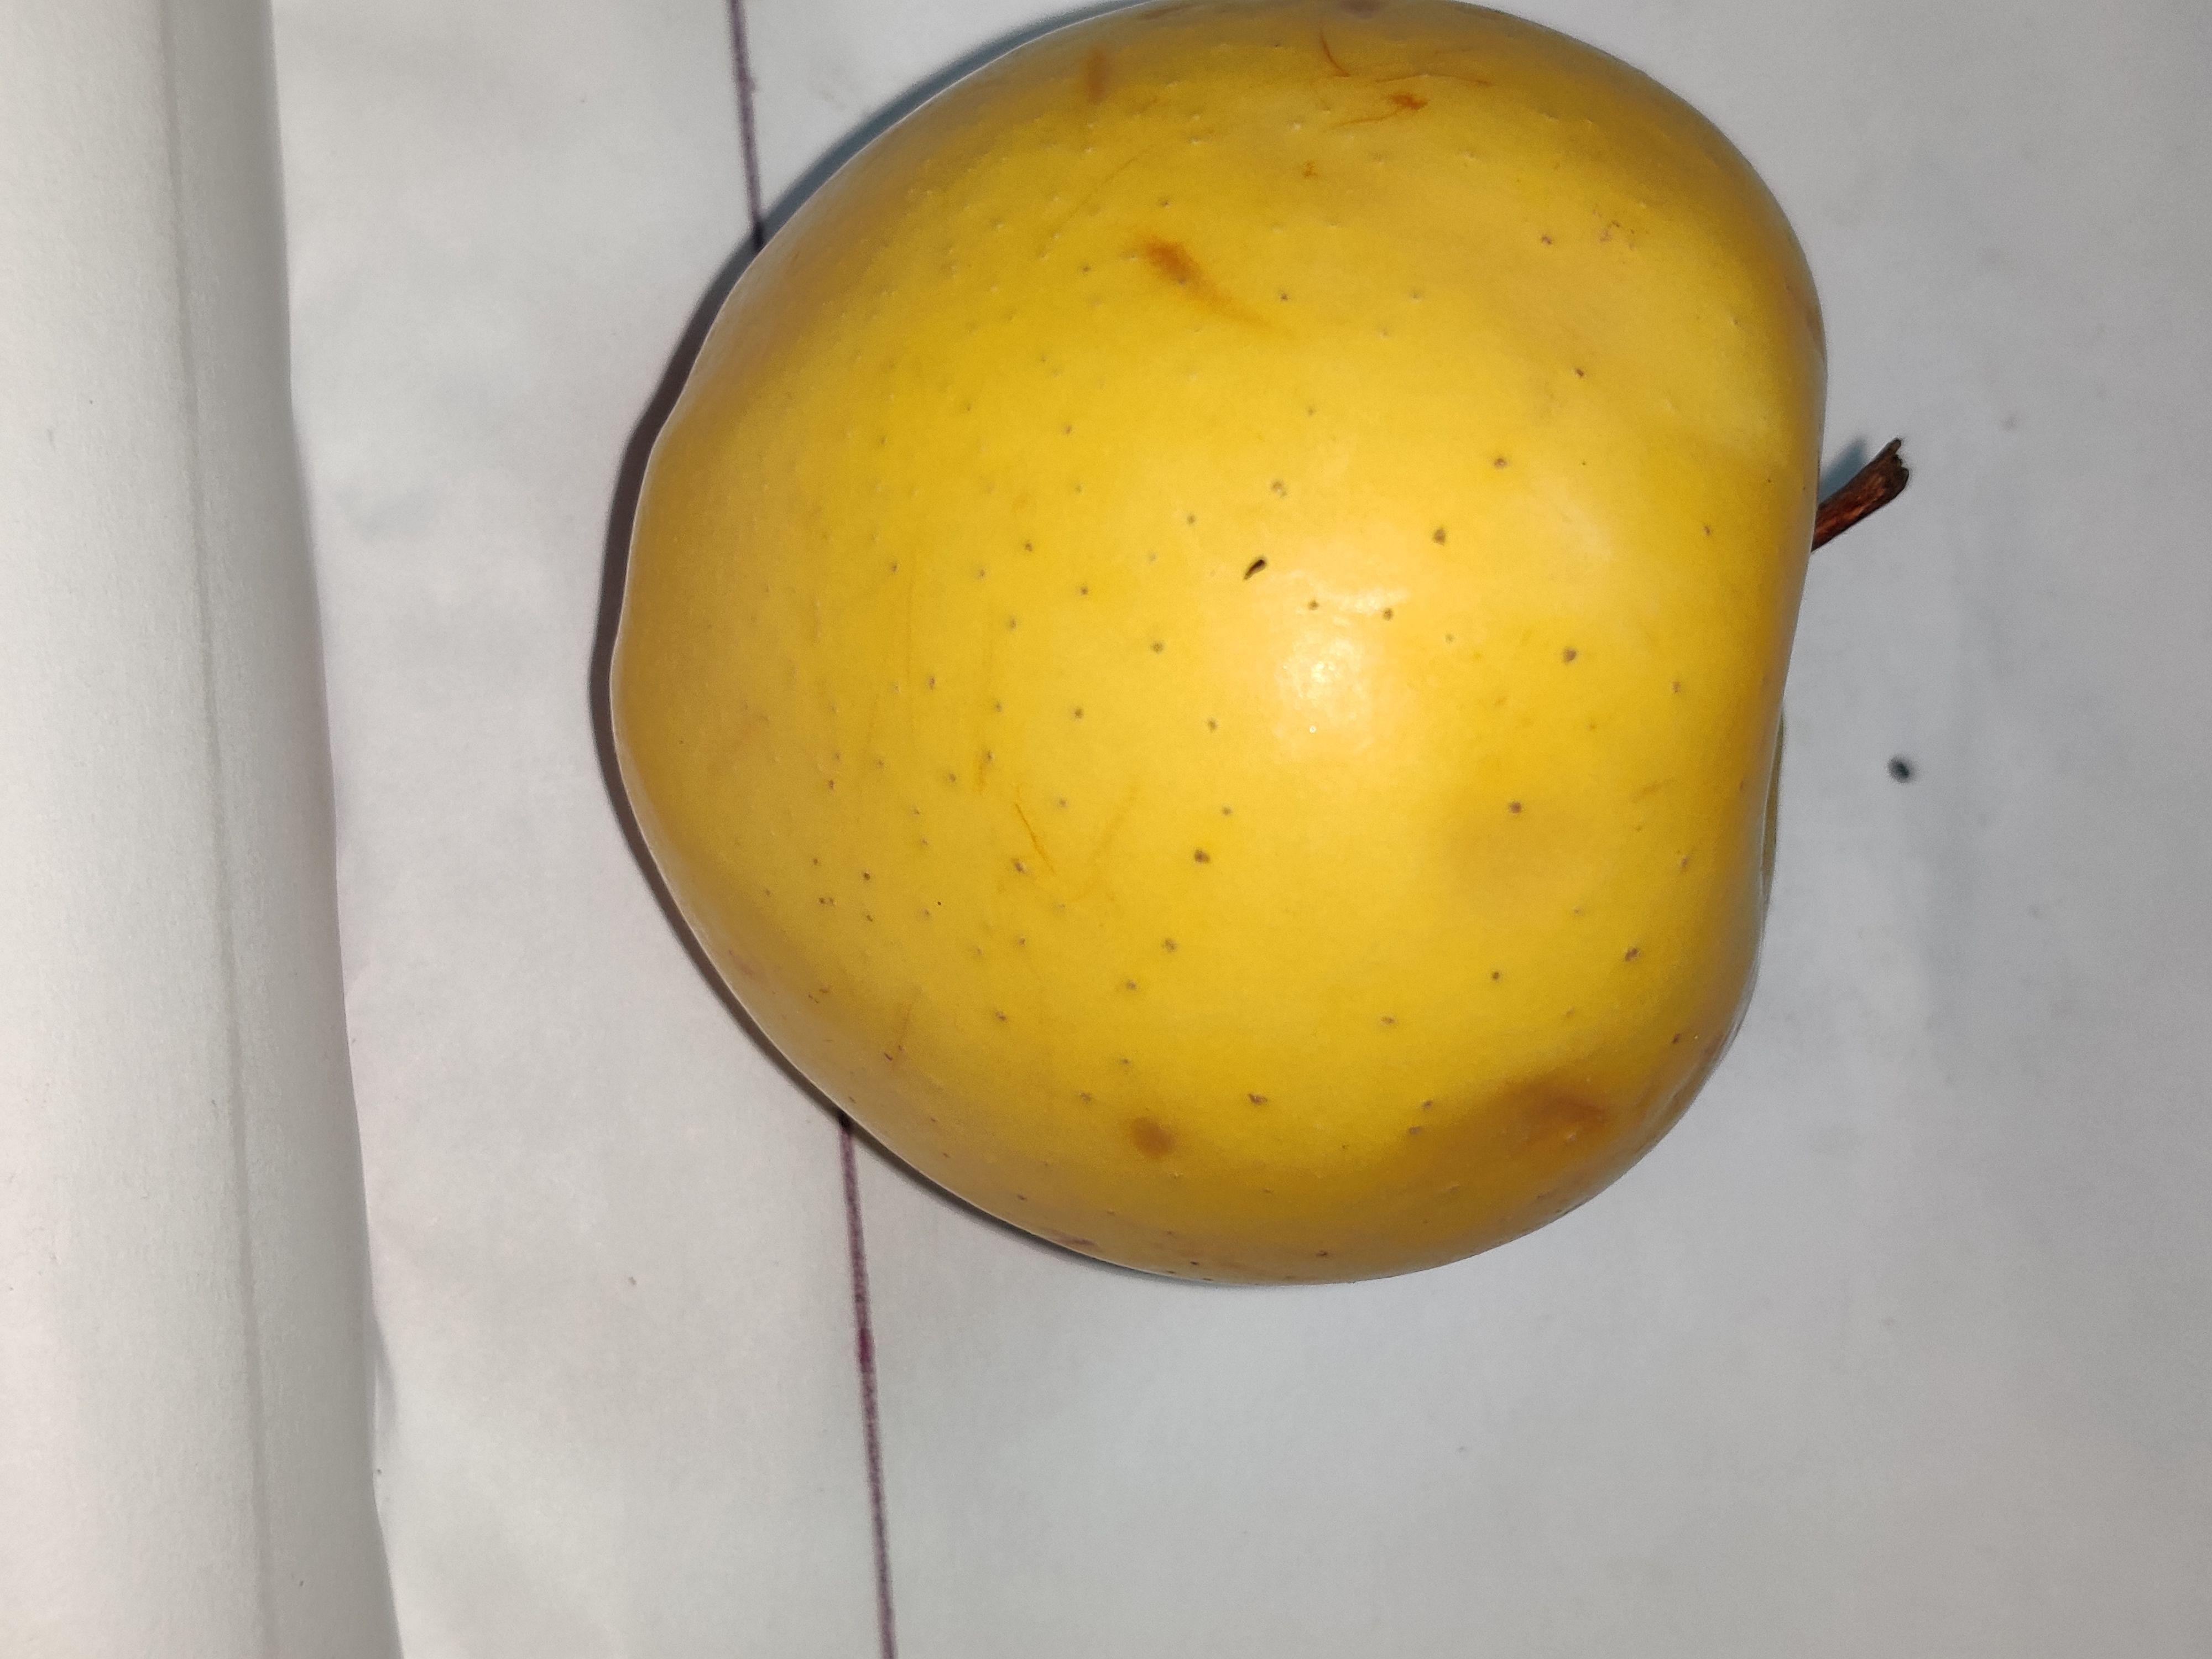
Fruit: apple
Grade: 2nd-grade